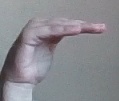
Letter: haa